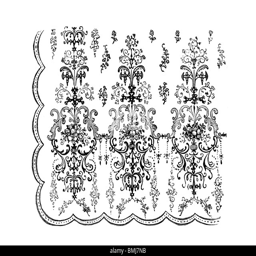
black and white engraving cut out isolated on white .